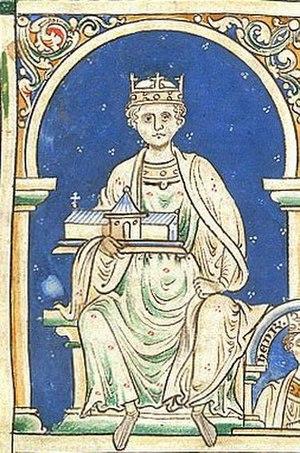
Henri II fut comte d'Anjou et du Maine, duc de Normandie et d'Aquitaine et roi d'Angleterre.
Le château de Montsoreau est un château français de style gothique et Renaissance situé dans le Val de Loire sur la commune de Montsoreau dans le sud-est du département de Maine-et-Loire en région Pays de la Loire.
Cette page dresse une liste de personnalités mortes au cours de l'année 1189 :